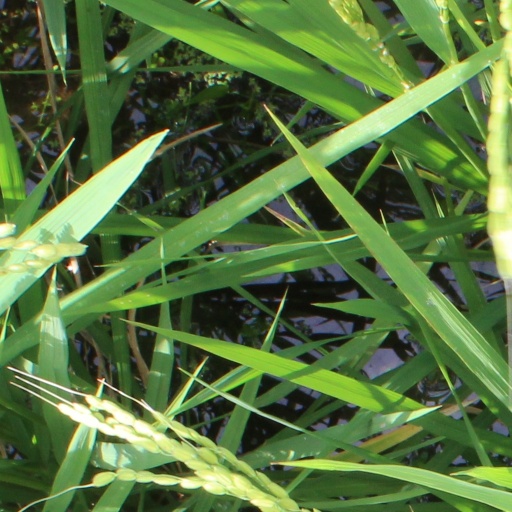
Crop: rice